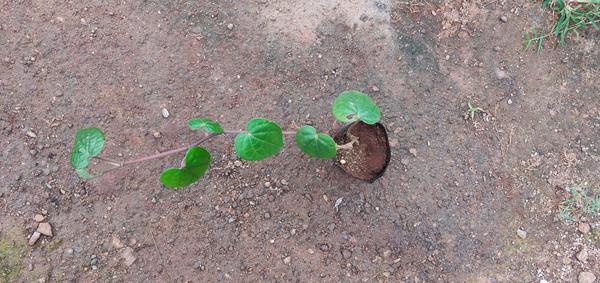
Plant: Betel